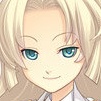
Portrait style: Anime Portrait